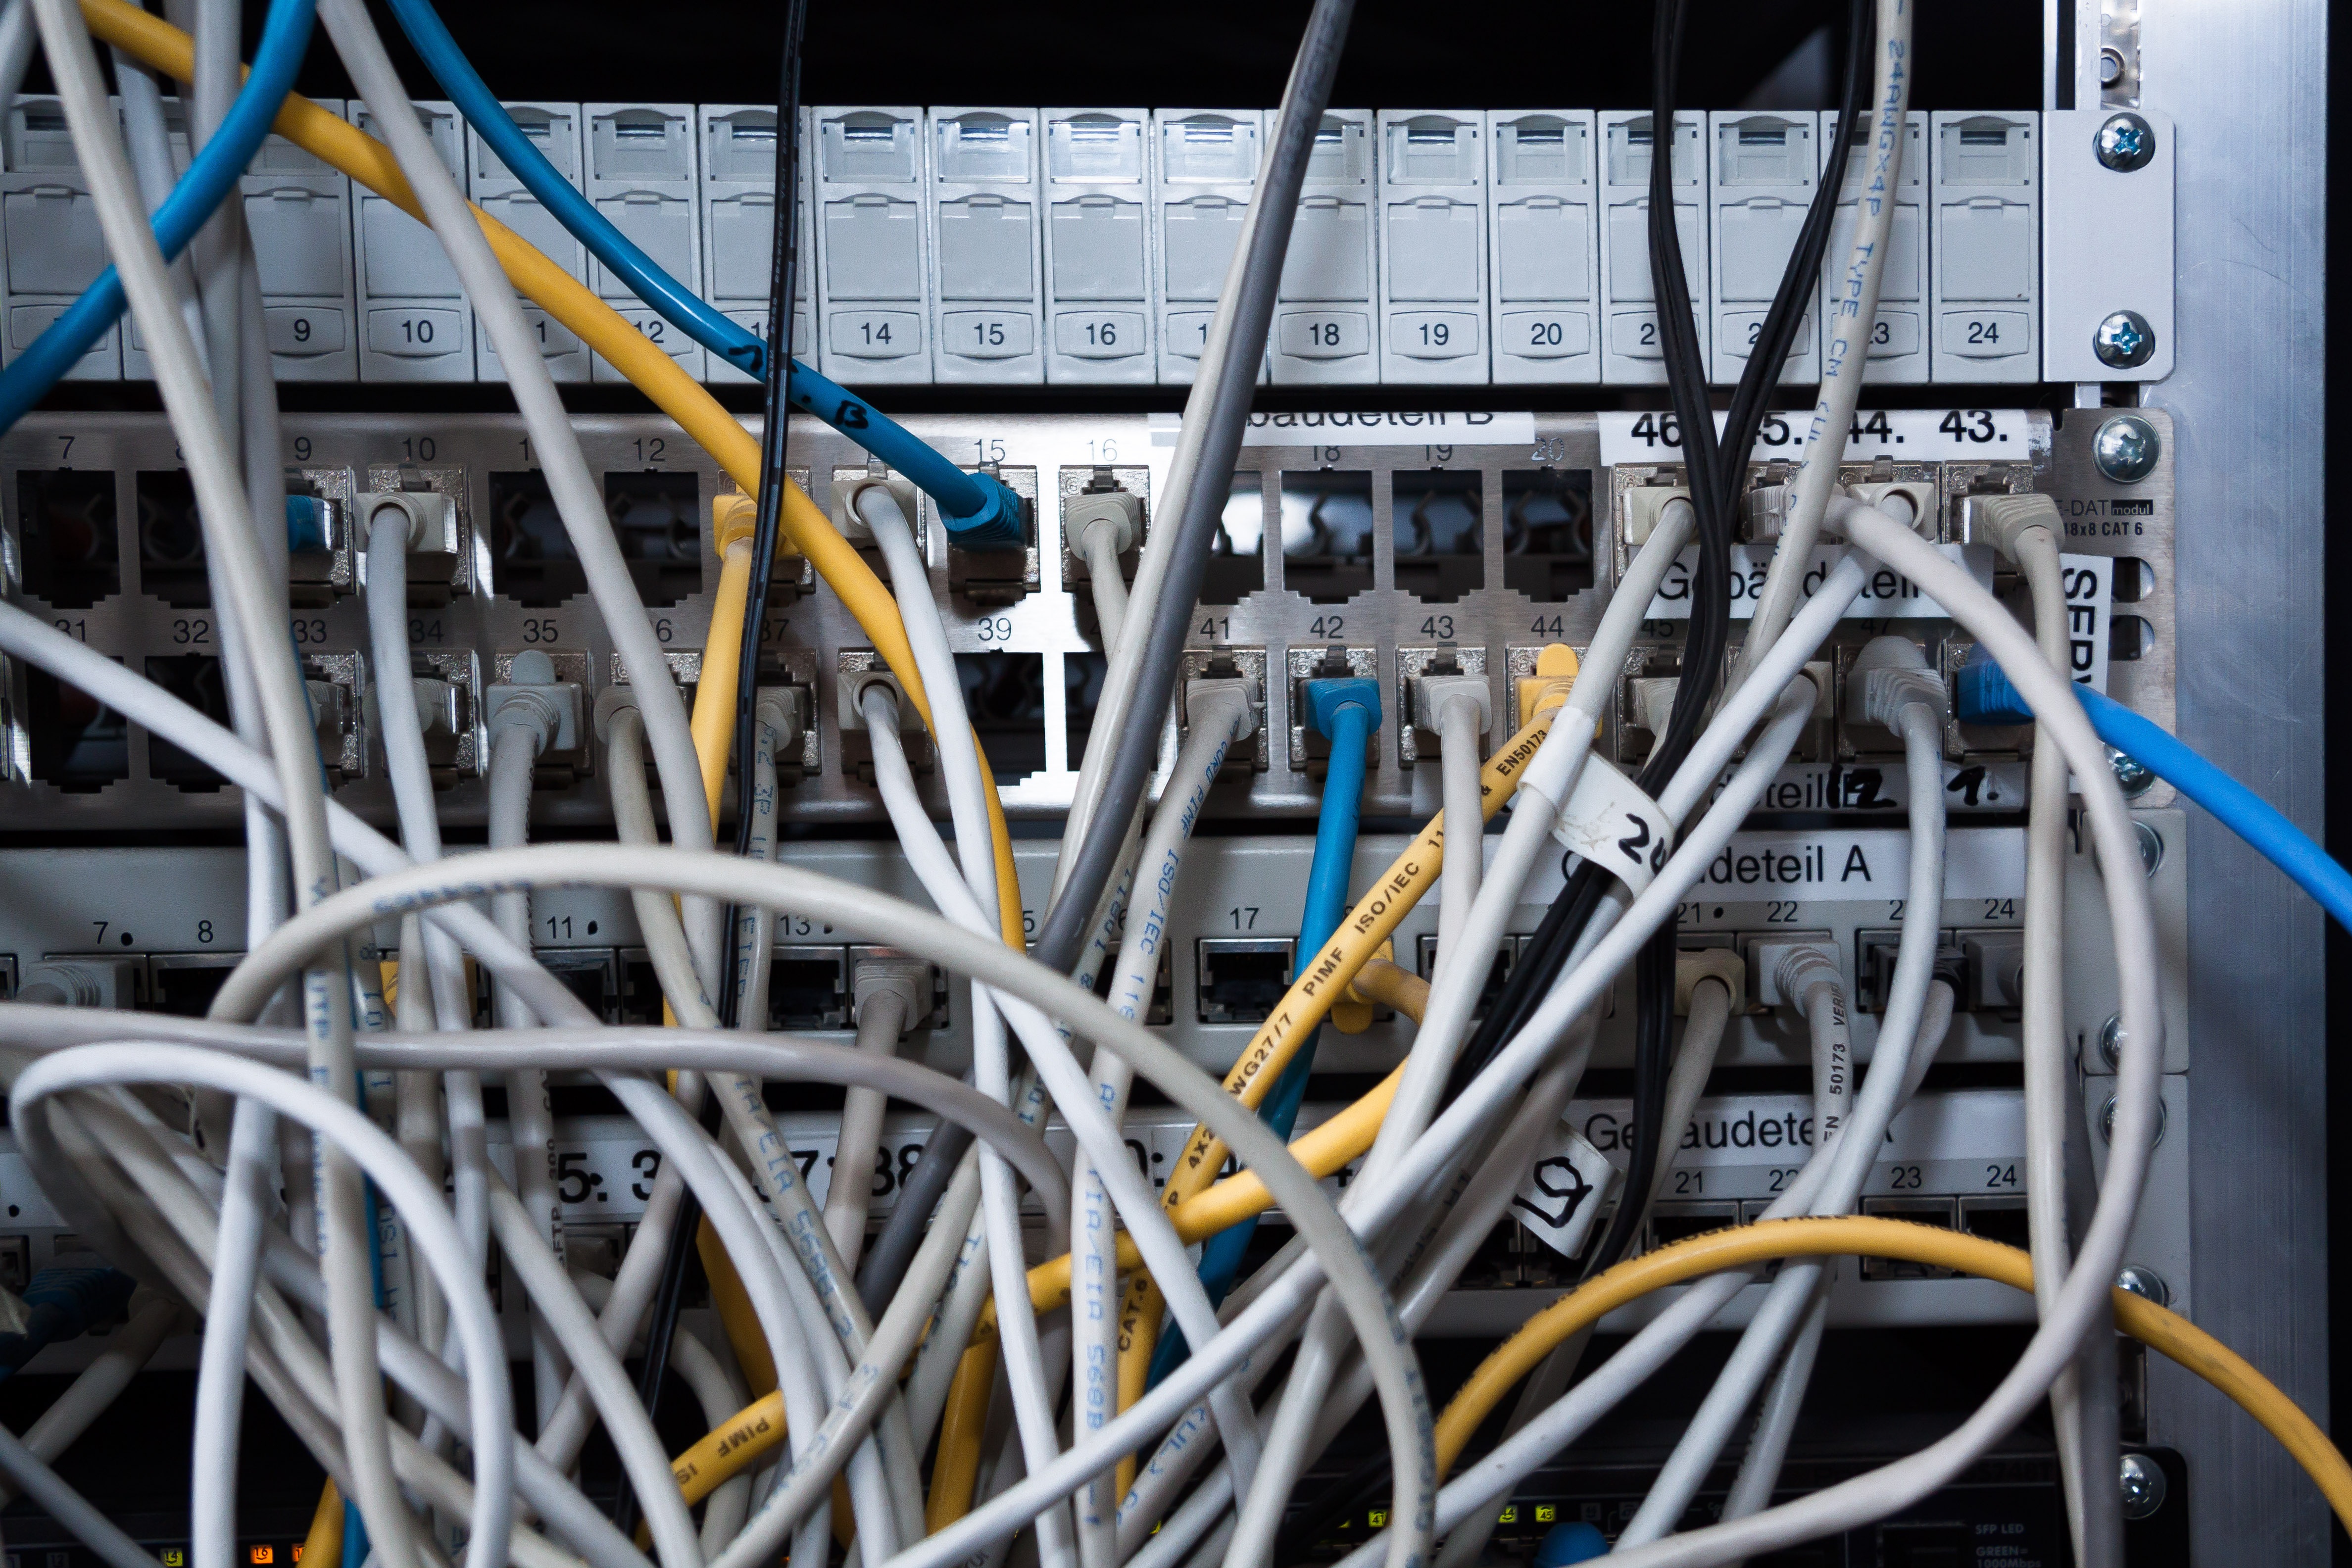
computer, technology, wheel, cable, communication, industry, rack, electricity, energy, digital, information, connection, network, calculator, data, networking, data security, function, computer science, privacy policy, data exchange, electrical wiring, electrical supply, data backup, cable salad